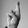
ASL letter: R